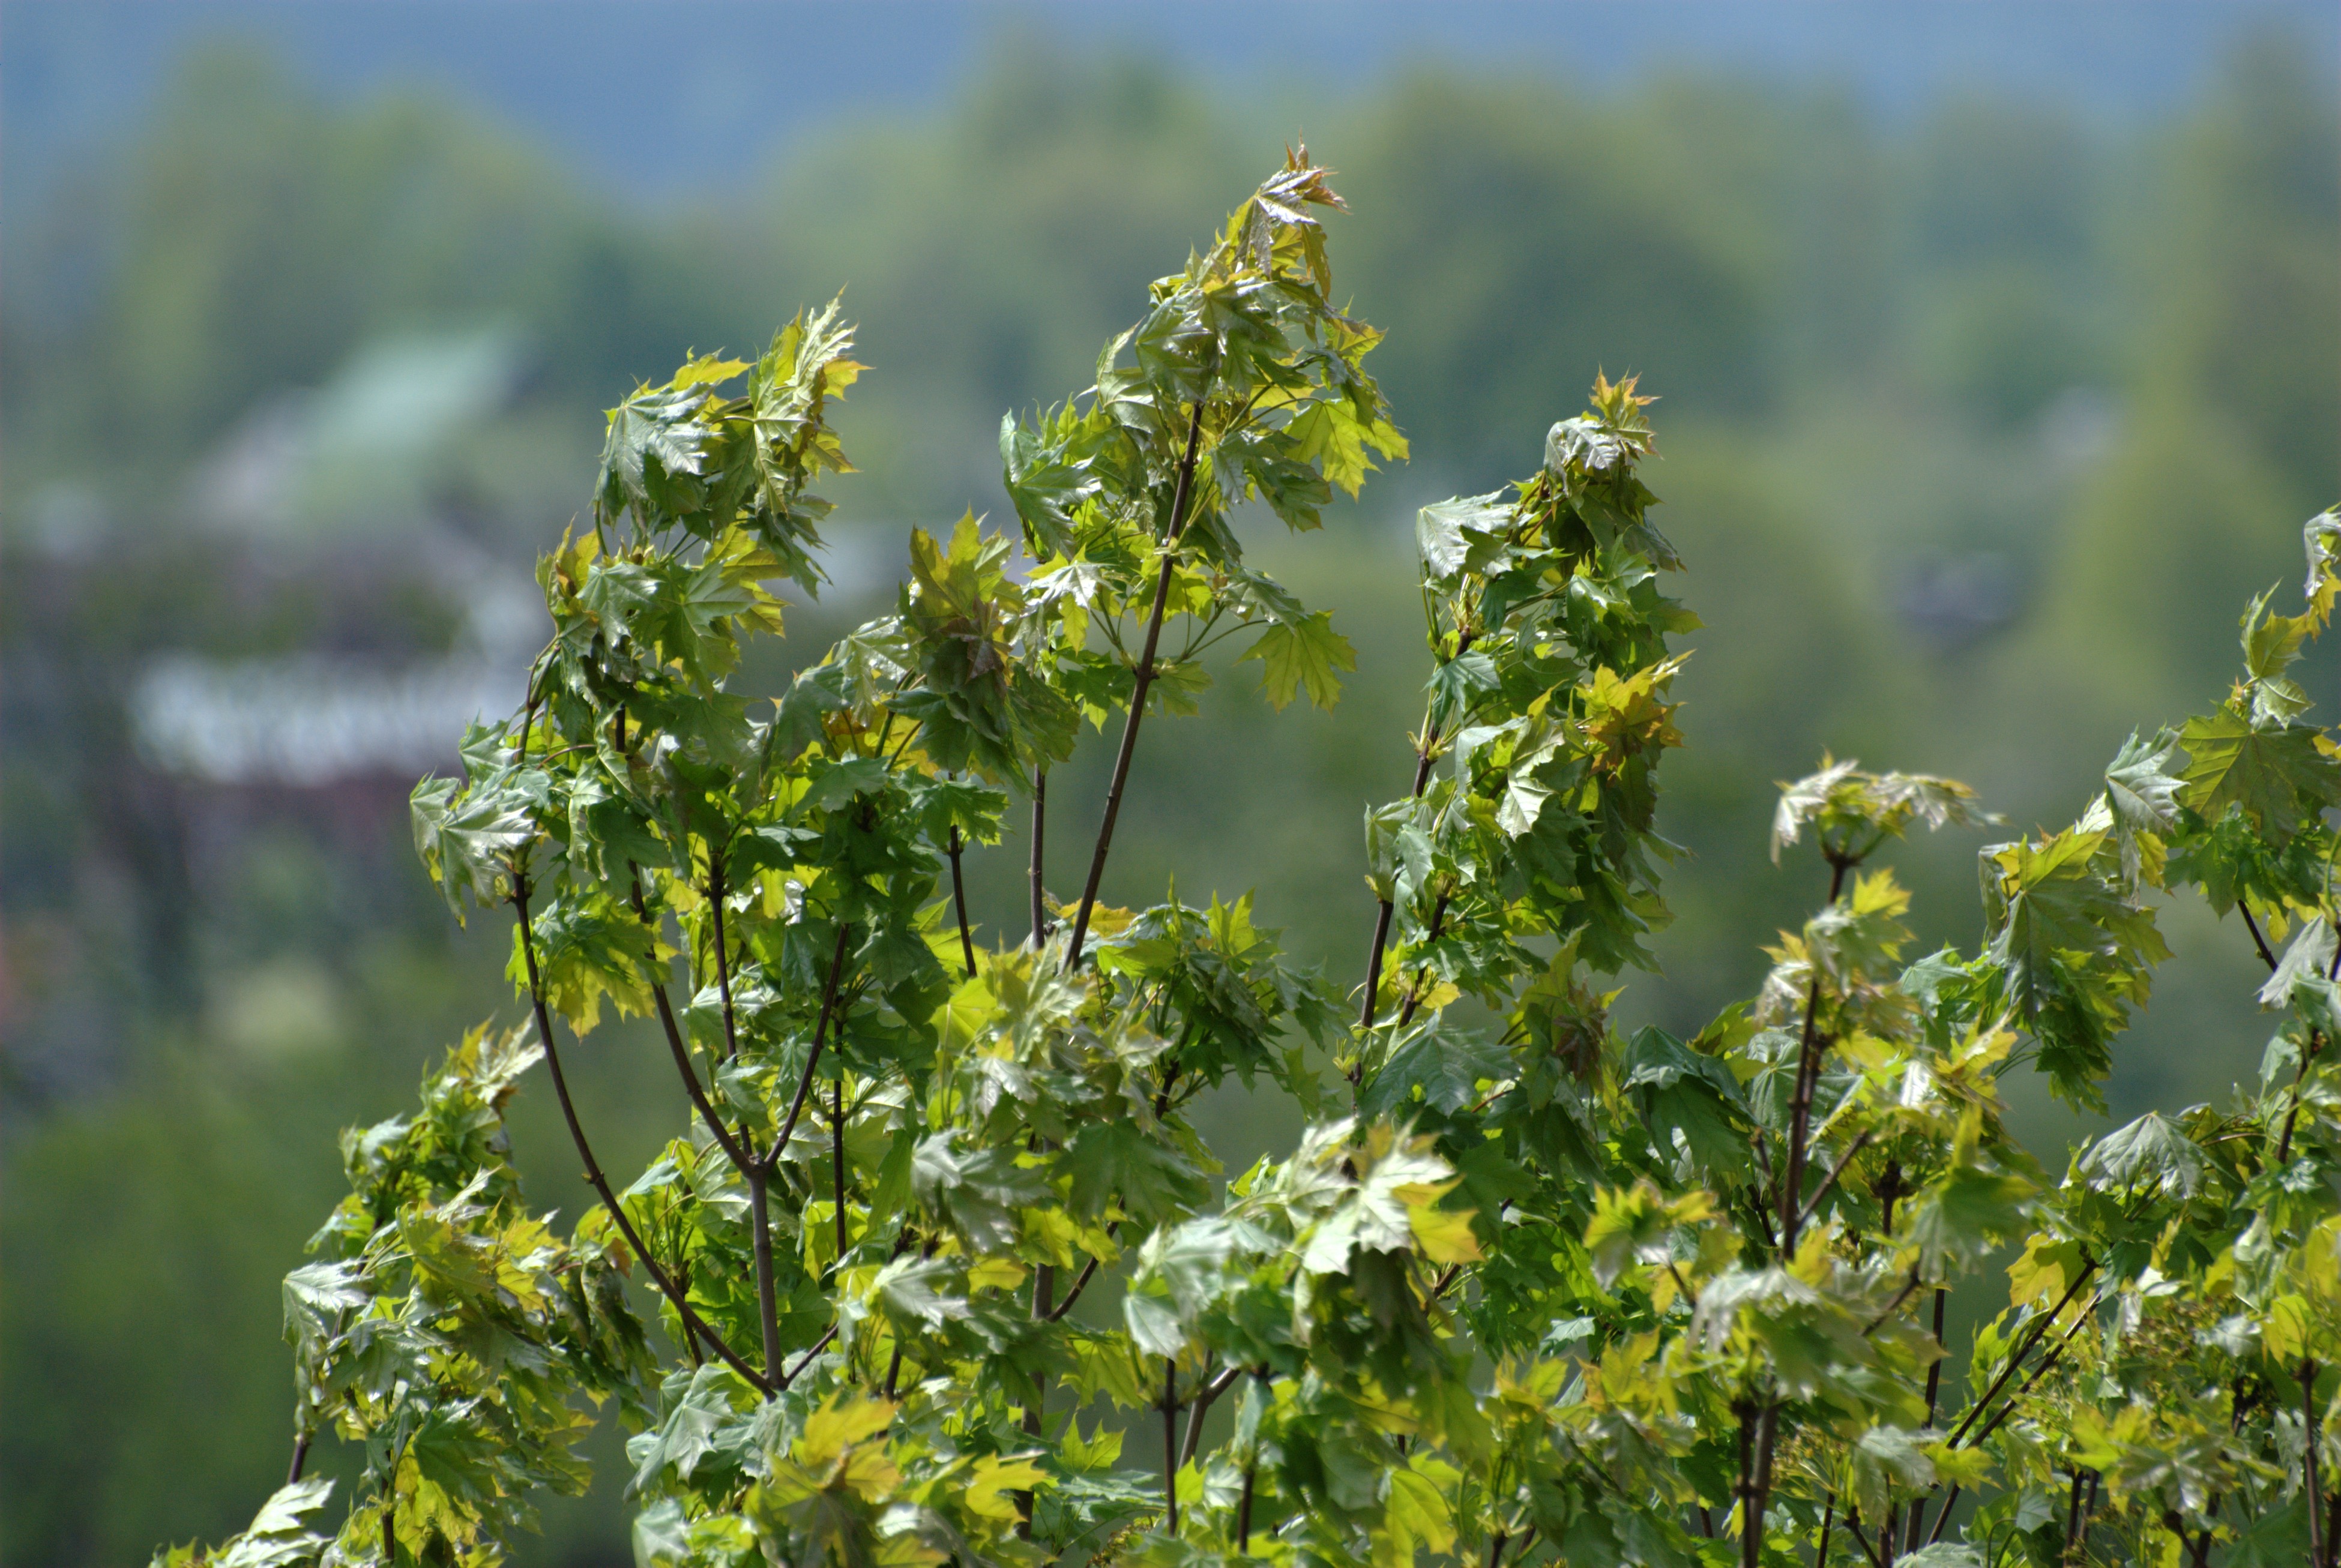
plant, field, meadow, leaf, flower, food, green, produce, vegetable, crop, nikon, agriculture, flora, rapeseed, wildflower, shrub, d80, brassica, nikond80, flowering plant, land plant, mustard plant